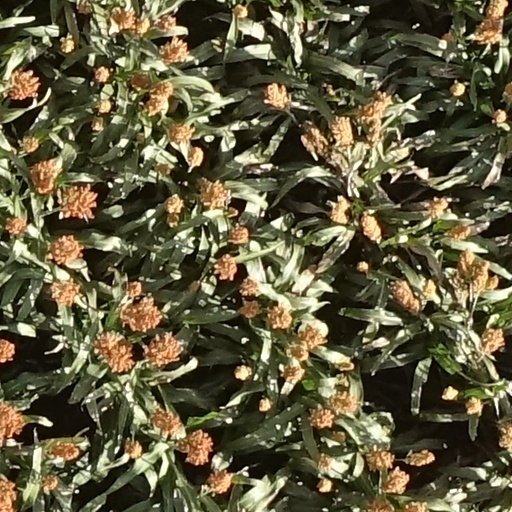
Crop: sorghum